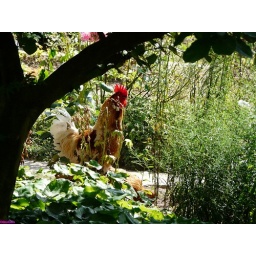
Der Hahn im Garten, die Henne badet im Sand. The rooster in the garden, the hen bathe in the sand